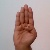
The image shows a hand gesture representing the letter 'B' in Indian Sign Language.